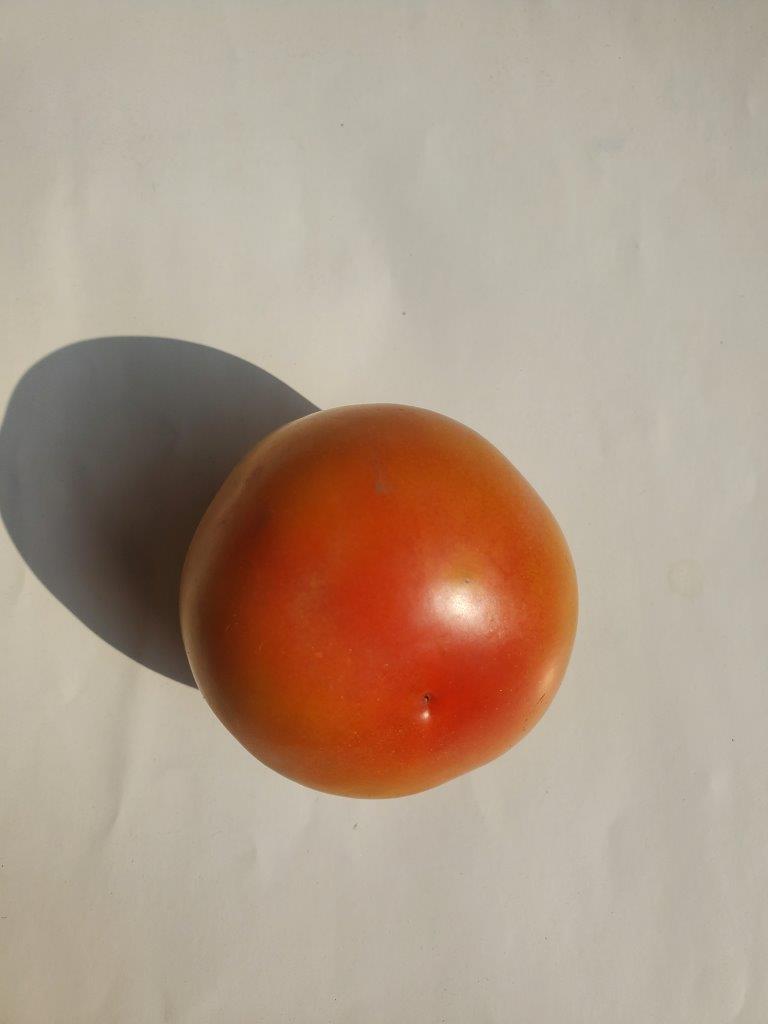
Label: Fresh